Myron Henry Phelps

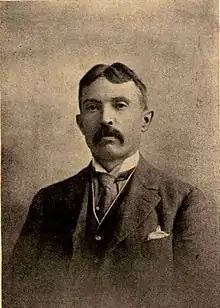
Phelps, c. 1913

Myron Henry Phelps (Lewiston, Fulton County, Illinois, 2 April 1856 - Bombay, 29 December 1916) was a New York lawyer and religious writer. He was known for his interest in Buddhism, and studied and wrote about the Baháʼí Faith and the Radha Soami movement. He traveled to eastern Asia and supported the India House in Manhattan.